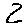
Label: 2